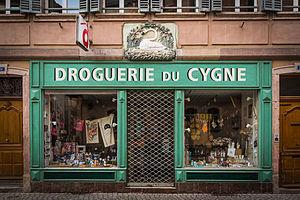
Strasbourg 24 Grand Rue droguerie du Cygne octobre 2013
Une droguerie est un commerce vendant principalement des produits liés aux soins corporels et à l'entretien domestique.